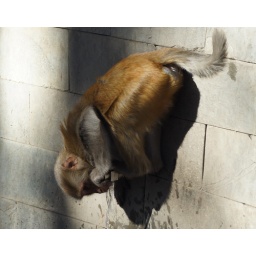
This monkey jumped on a tap protruding from a wall around the temple, opened it and started drinking water.